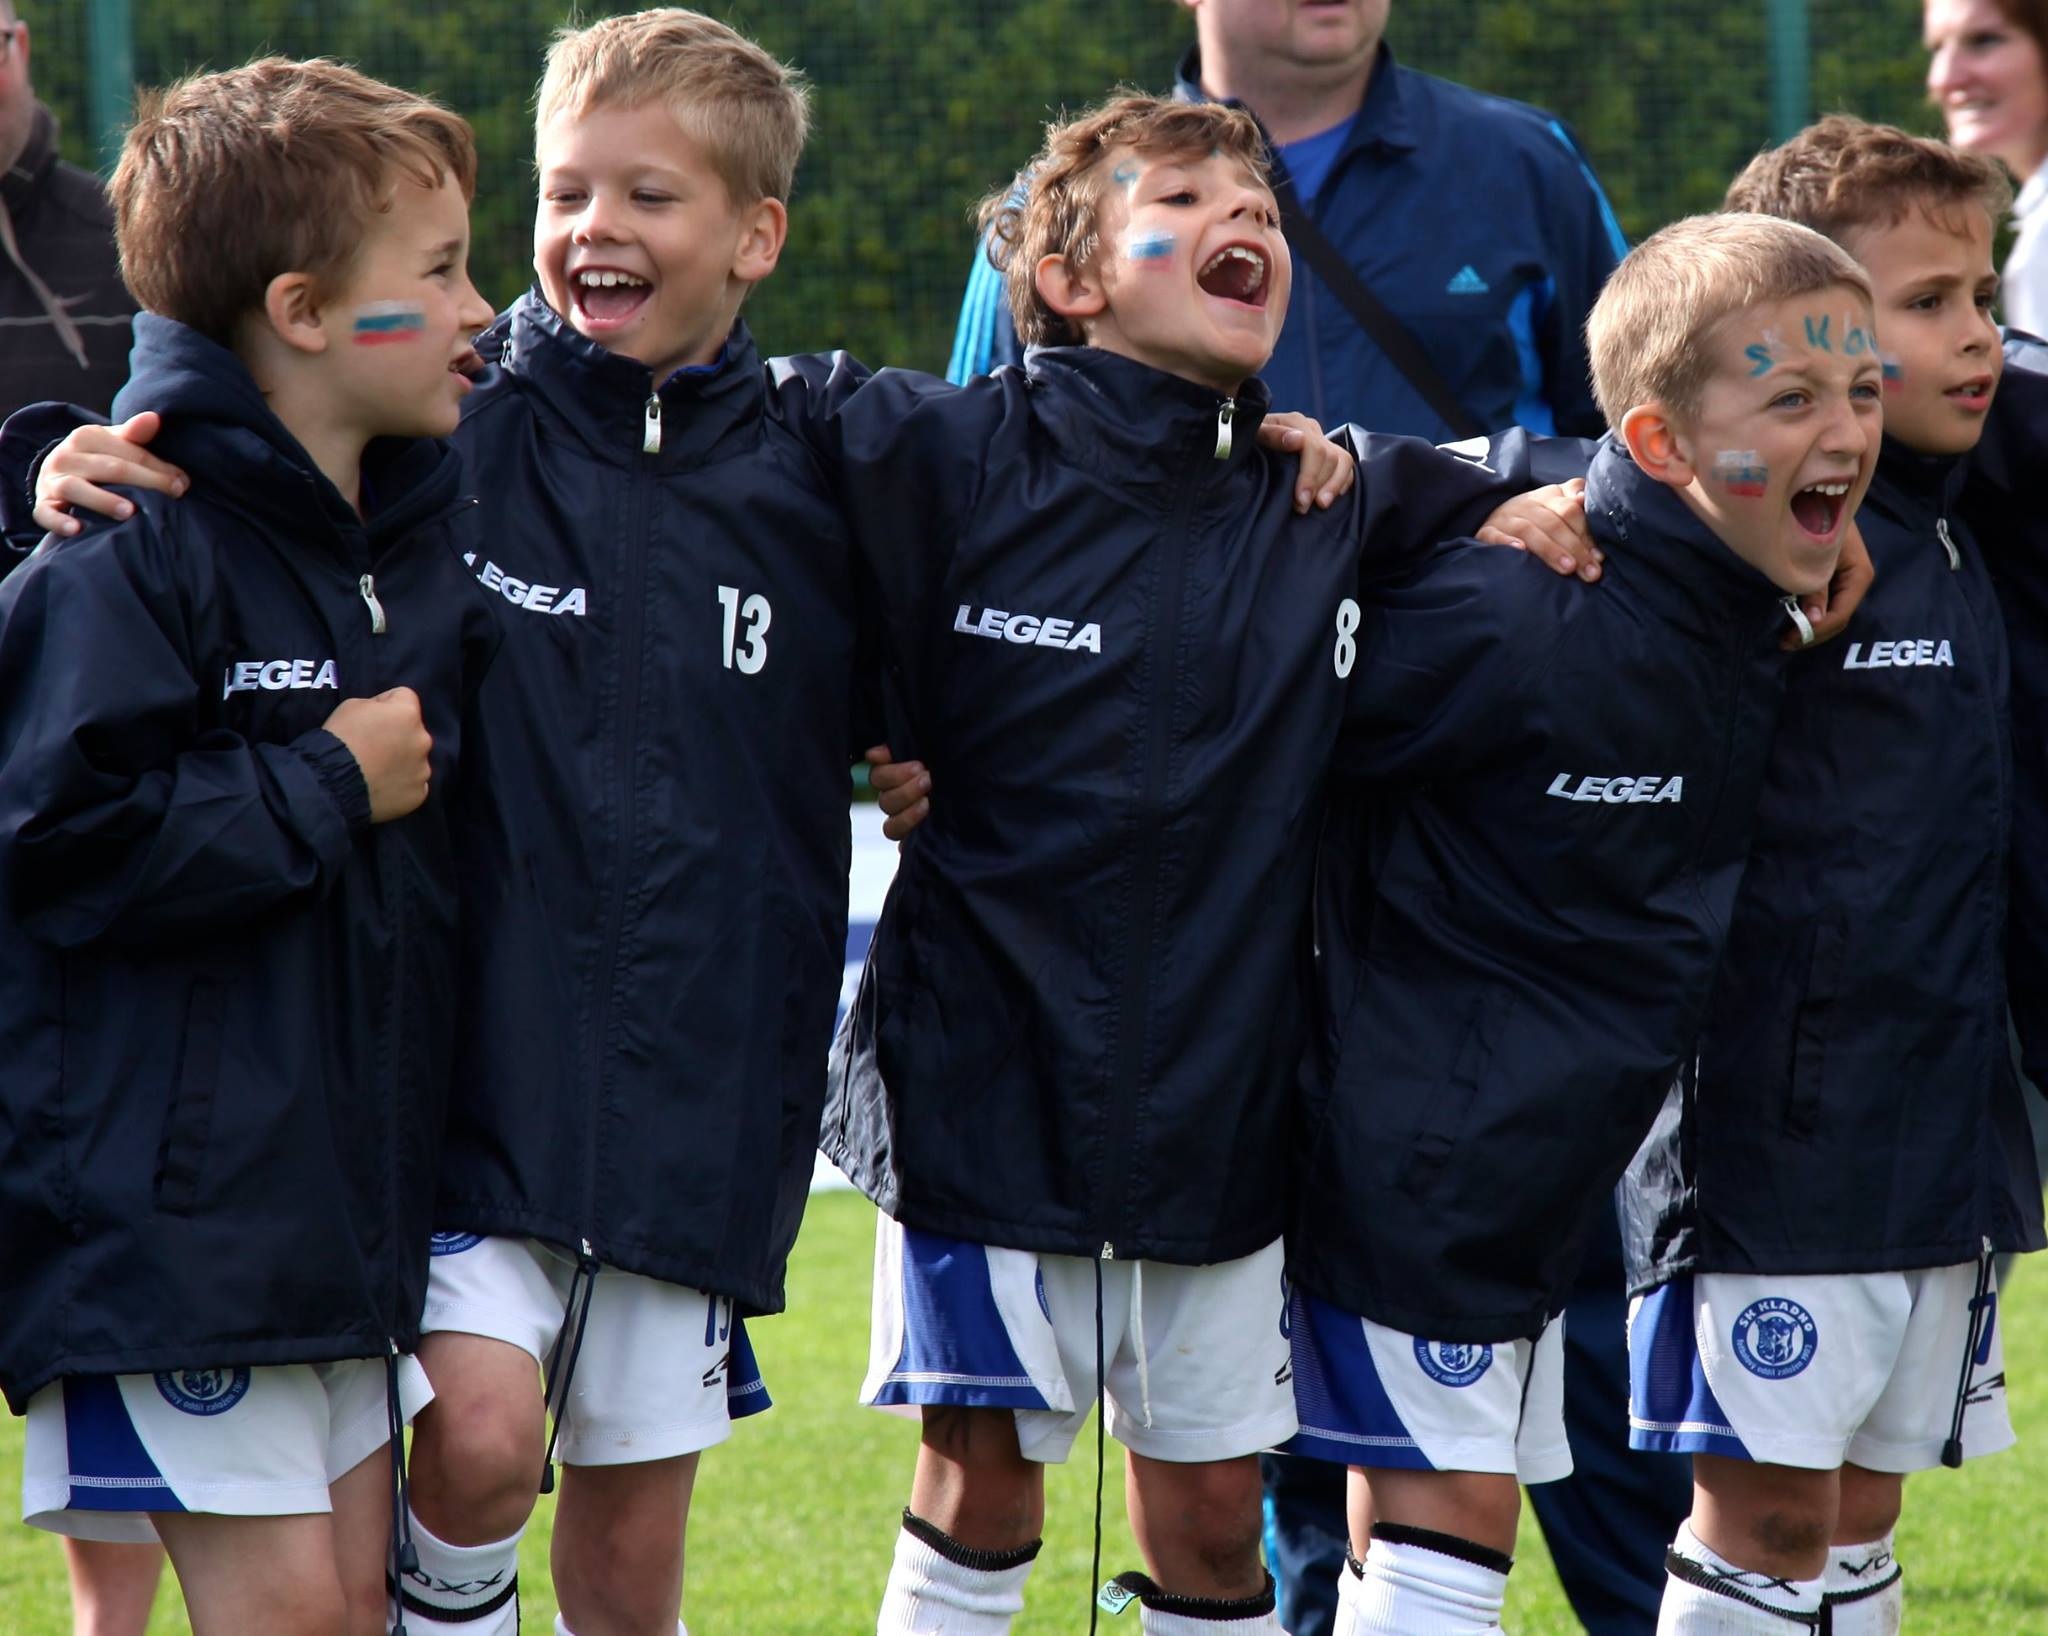
person, sport, field, game, boy, soccer, football, player, fun, team, footballer, pleasure, emotion, official, football player